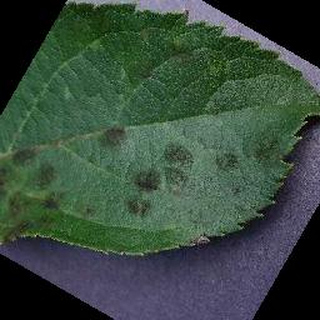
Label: apple_apple_scab